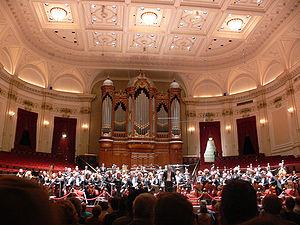
L'Orchestre royal du Concertgebouw est le principal orchestre symphonique néerlandais. Il est en résidence au Concertgebouw d'Amsterdam.